Washington Relief Society Hall

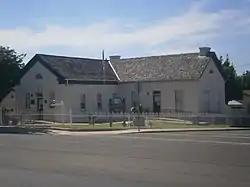
The building in 2019

The Washington Relief Society Hall is a historic building in Washington, Utah. It was built as an adobe building in 1875 for the local chapter of the Relief Society of the Church of Jesus Christ of Latter-day Saints, and designed in the Greek Revival style. It was expanded with a west wing in 1904, and stuccoed. It has been listed on the National Register of Historic Places since August 27, 1980.